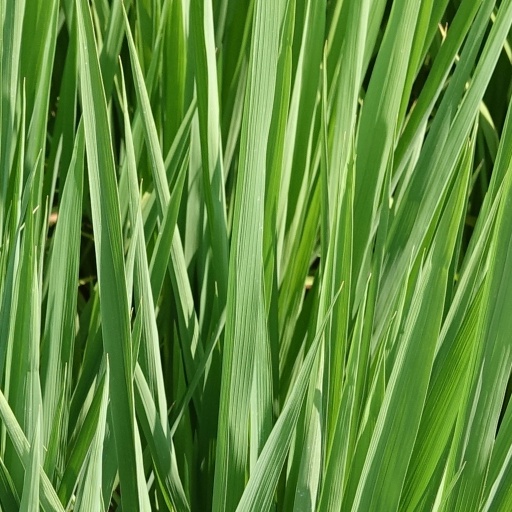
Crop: rice